Léger-Félicité Sonthonax

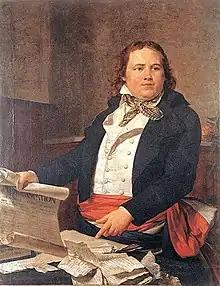
Late 18th-century oil painting portrait of Sonthonax

Léger-Félicité Sonthonax (7 March 1763 – 23 July 1813) was a French politician and colonial administrator. He was a Jacobin before joining the Girondins, which emerged in 1791. During the Haitian Revolution, he controlled 7,000 French troops in Saint-Domingue. His official title was Civil Commissioner. From September 1792, he and Polverel became the "de facto" rulers of Saint-Domingue's non-slave population. Because they were associated with Brissot’s party, they were put in accusation by the convention on July 16, 1793, but a ship to bring them back in France didn’t arrive in the colony until June 1794, and they arrived in France in the time of the downfall of Robespierre. They had a fair trial in 1795 and were acquitted of the charges the white colonists brought against them.